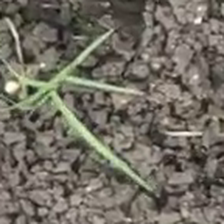
Weed species: Digitaria_SP_(Digitaria Sanguinalis )